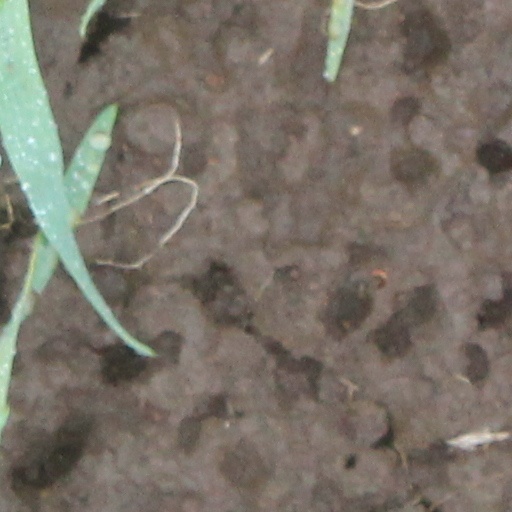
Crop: wheat